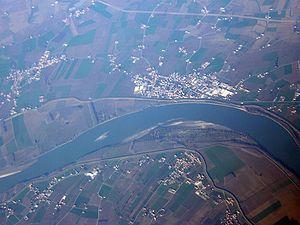
Melara est une commune italienne de la province de Rovigo dans la région Vénétie en Italie.